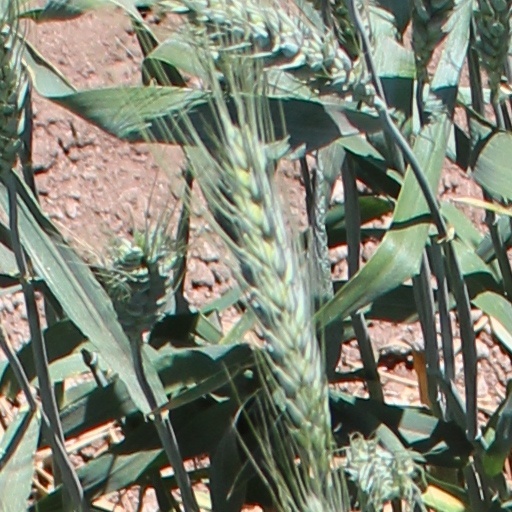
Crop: wheat